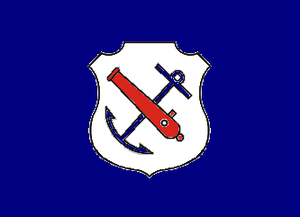
Le IXᵉ corps est un corps d'armée de l'armée de l'Union pendant la guerre de Sécession, qui se distingue dans les combats sur plusieurs théâtres : les Carolines, la Virginie, le Kentucky, le Tennessee et le Mississippi.